Amaliegade 15–17

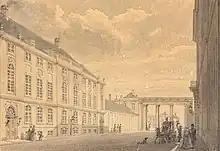
The building seen on a water colour by H.F.D. Holm from c. 1850.

Count Adam Gottlob Moltke, the king's lord chamberlain, acquired No. 15 in 1761. His son, Joachim Godske Moltke, lived in the building in 1770–1784. Frederik Moltke (1754–1836) lived at No. 17 in the years around 1798 while Adam Wilhelm Moltke lived at No. 17 in 1807, then at No. 15 from 1808 to 1830 and then again at No. 17 in 1831–1839. Carl von Moltke (1798–1866) was registered as a resident at No. 17 in 1856–1858.